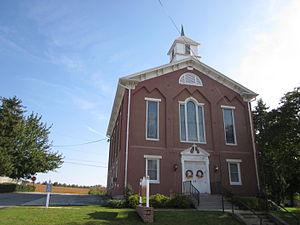
Bendersville est un borough, situé dans le comté d'Adams, en Pennsylvanie, aux États-Unis. En 2010, il comptait une population de 641 habitants. Il est incorporé en 1866.